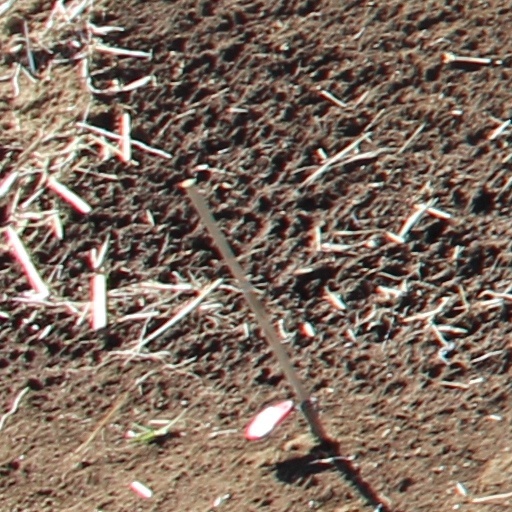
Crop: wheat